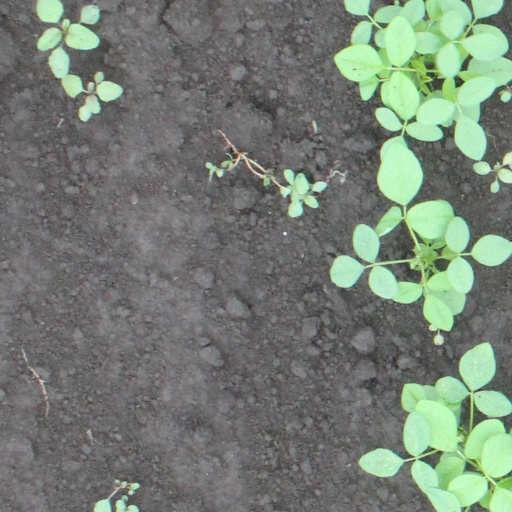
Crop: soybean